HMS Attack (1911)

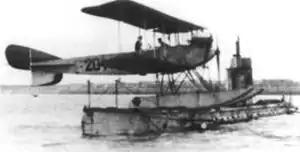
"U-12" shown with seaplane on deck

"Attack" took part in the Battle of Jutland on 31 May 1916. Commanded by Lt Cdr C H N James, she formed part of the First Destroyer Flotilla, led by .